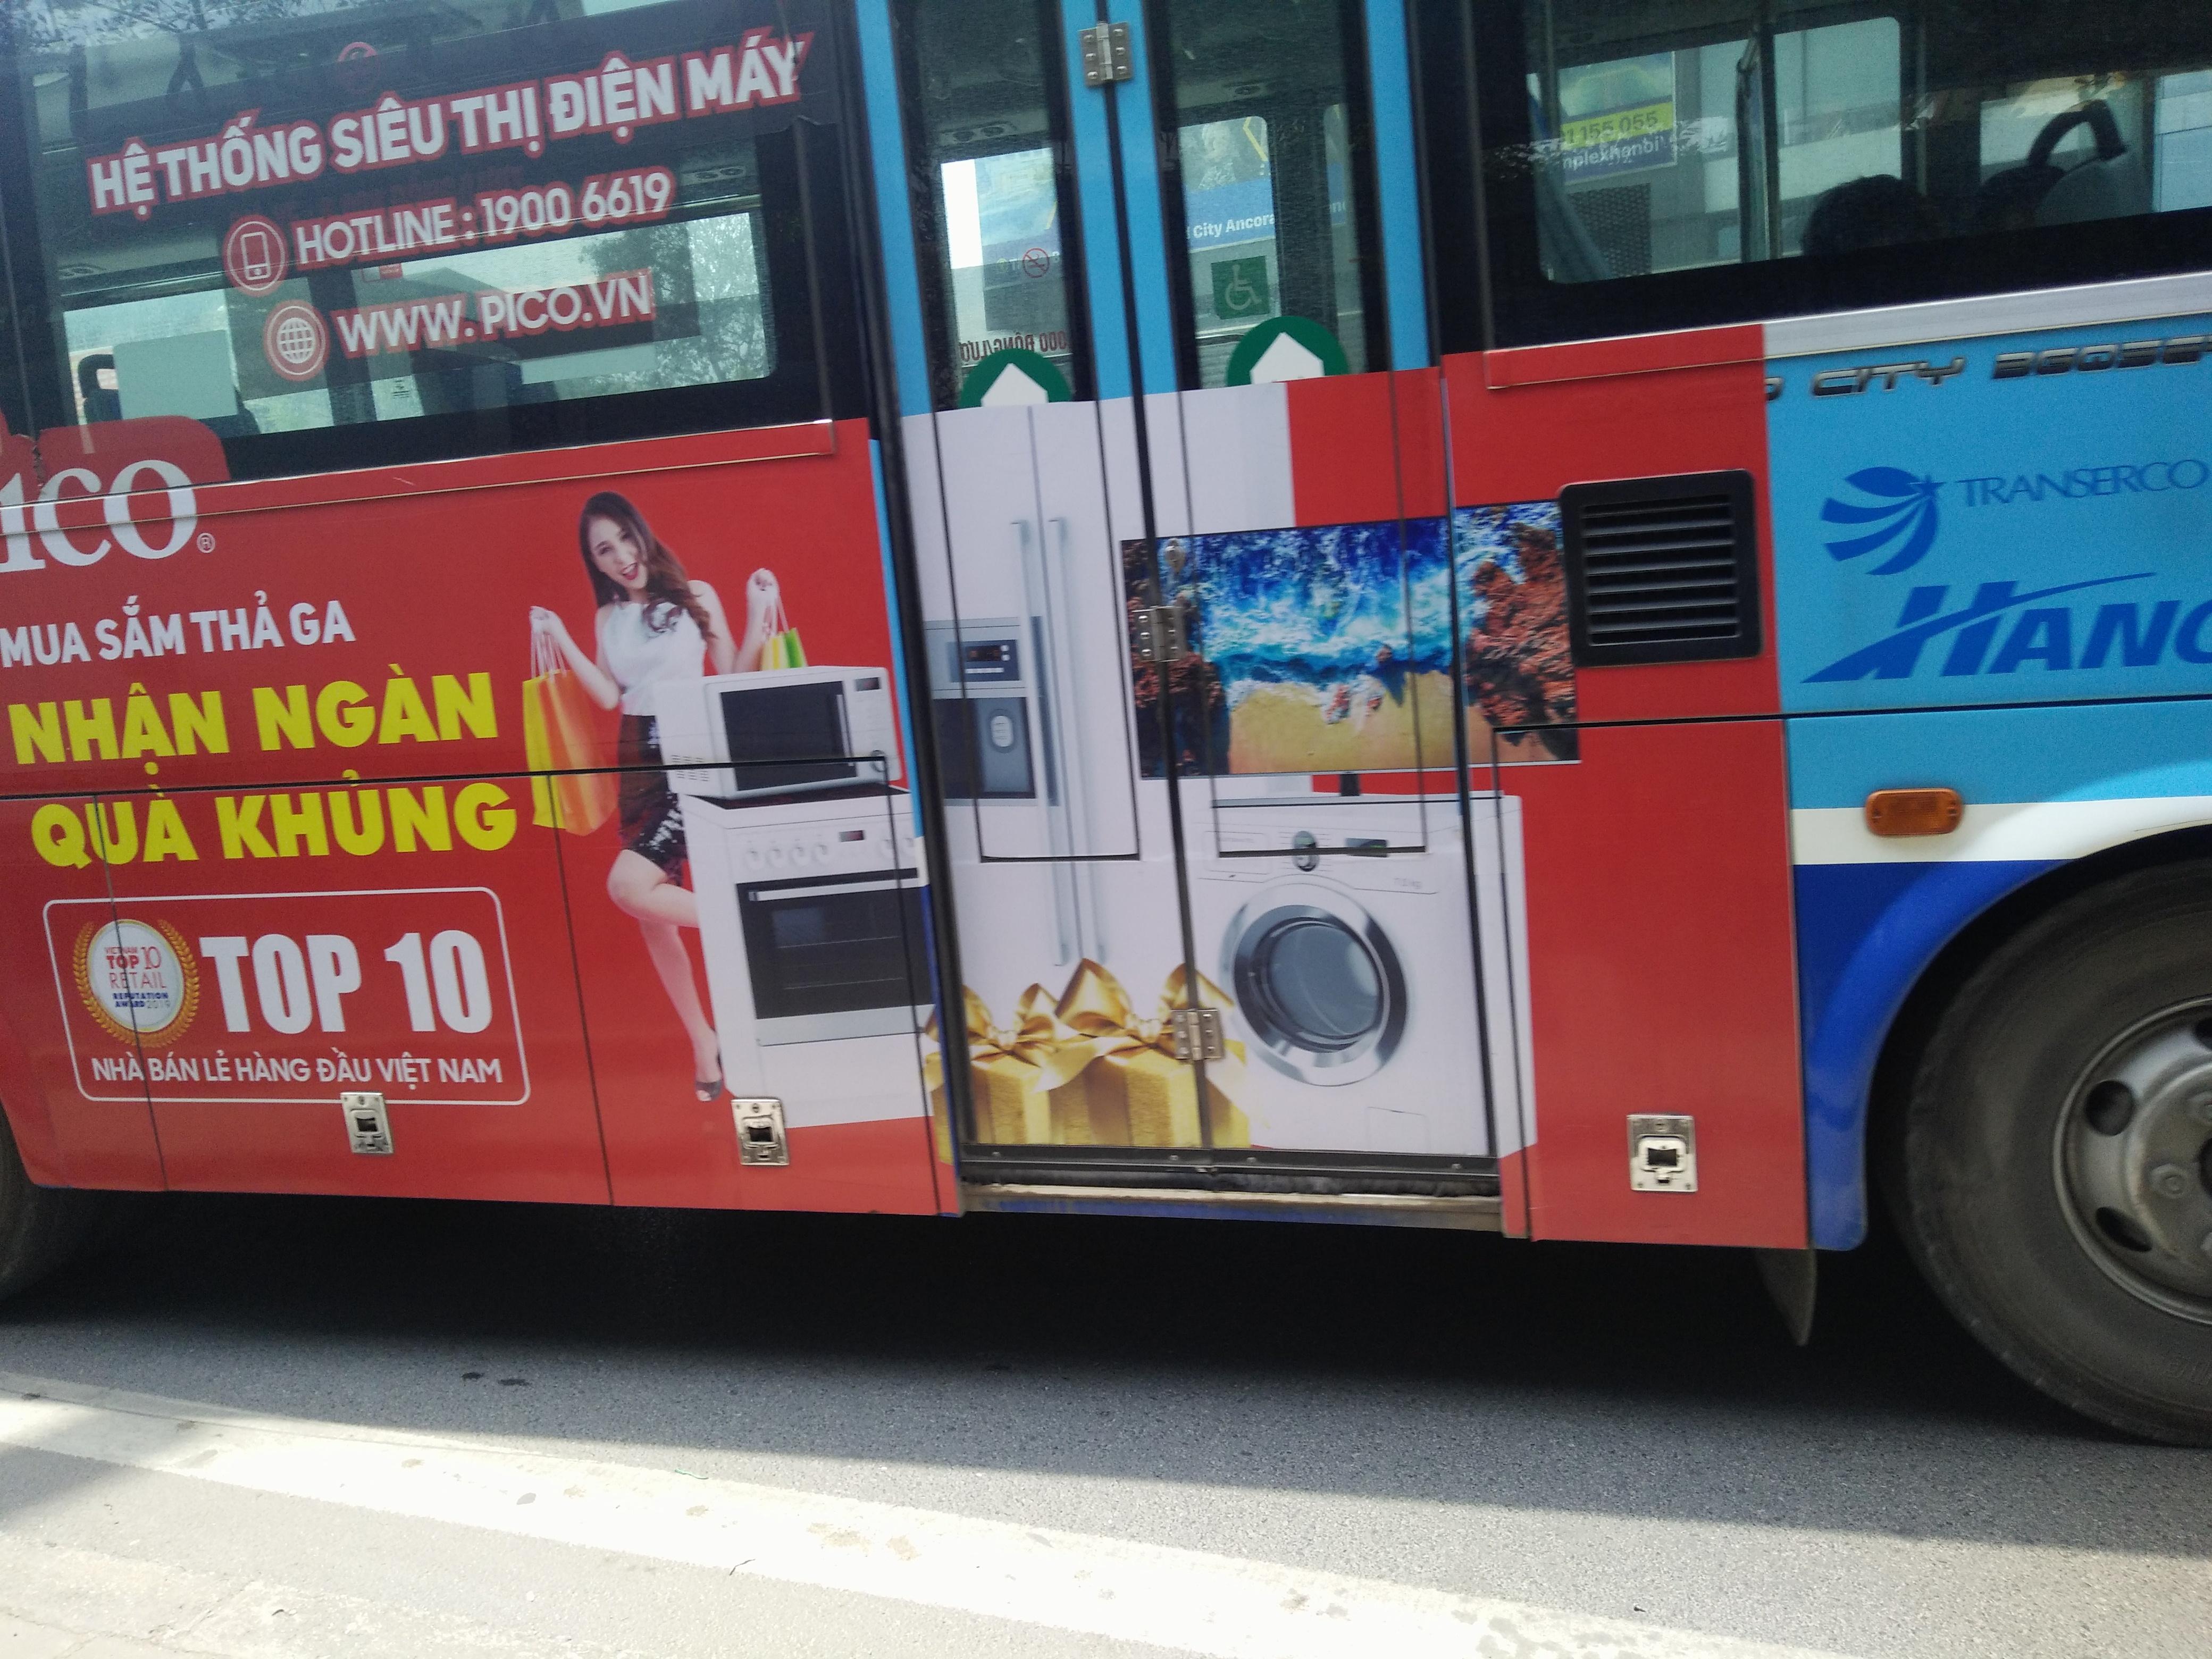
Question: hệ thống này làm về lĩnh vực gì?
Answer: hệ thống siêu thị điện máy